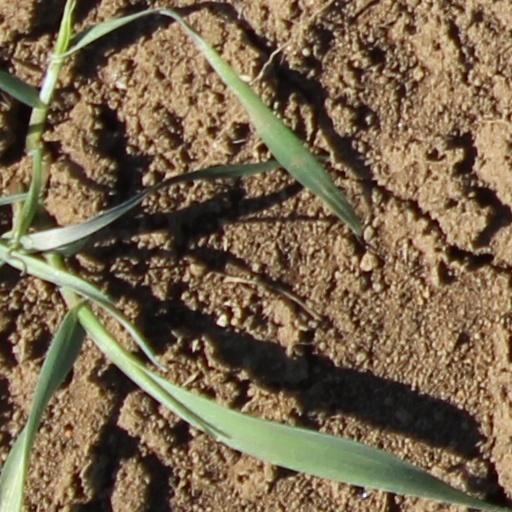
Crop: wheat